Millbank Prison

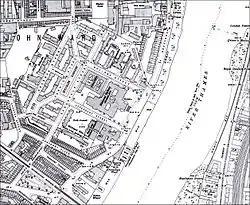
The site of the prison in 1916, after redevelopment. Its outline is still visible in the pattern of streets and buildings.

As the prison was progressively demolished its site was redeveloped. The principal new buildings erected were the National Gallery of British Art (now Tate Britain), which opened in 1897; the Royal Army Medical College, the buildings of which were adapted in 2005 to become the Chelsea College of Art & Design; andusing the original bricks of the prisonthe Millbank Estate, a housing estate built by the London County Council (LCC) between 1897 and 1902. The estate comprises 17 buildings, each named after a distinguished painter, and is Grade II listed.